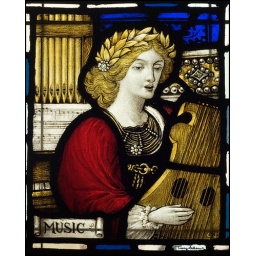
stained glass in the council house